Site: brandenburg
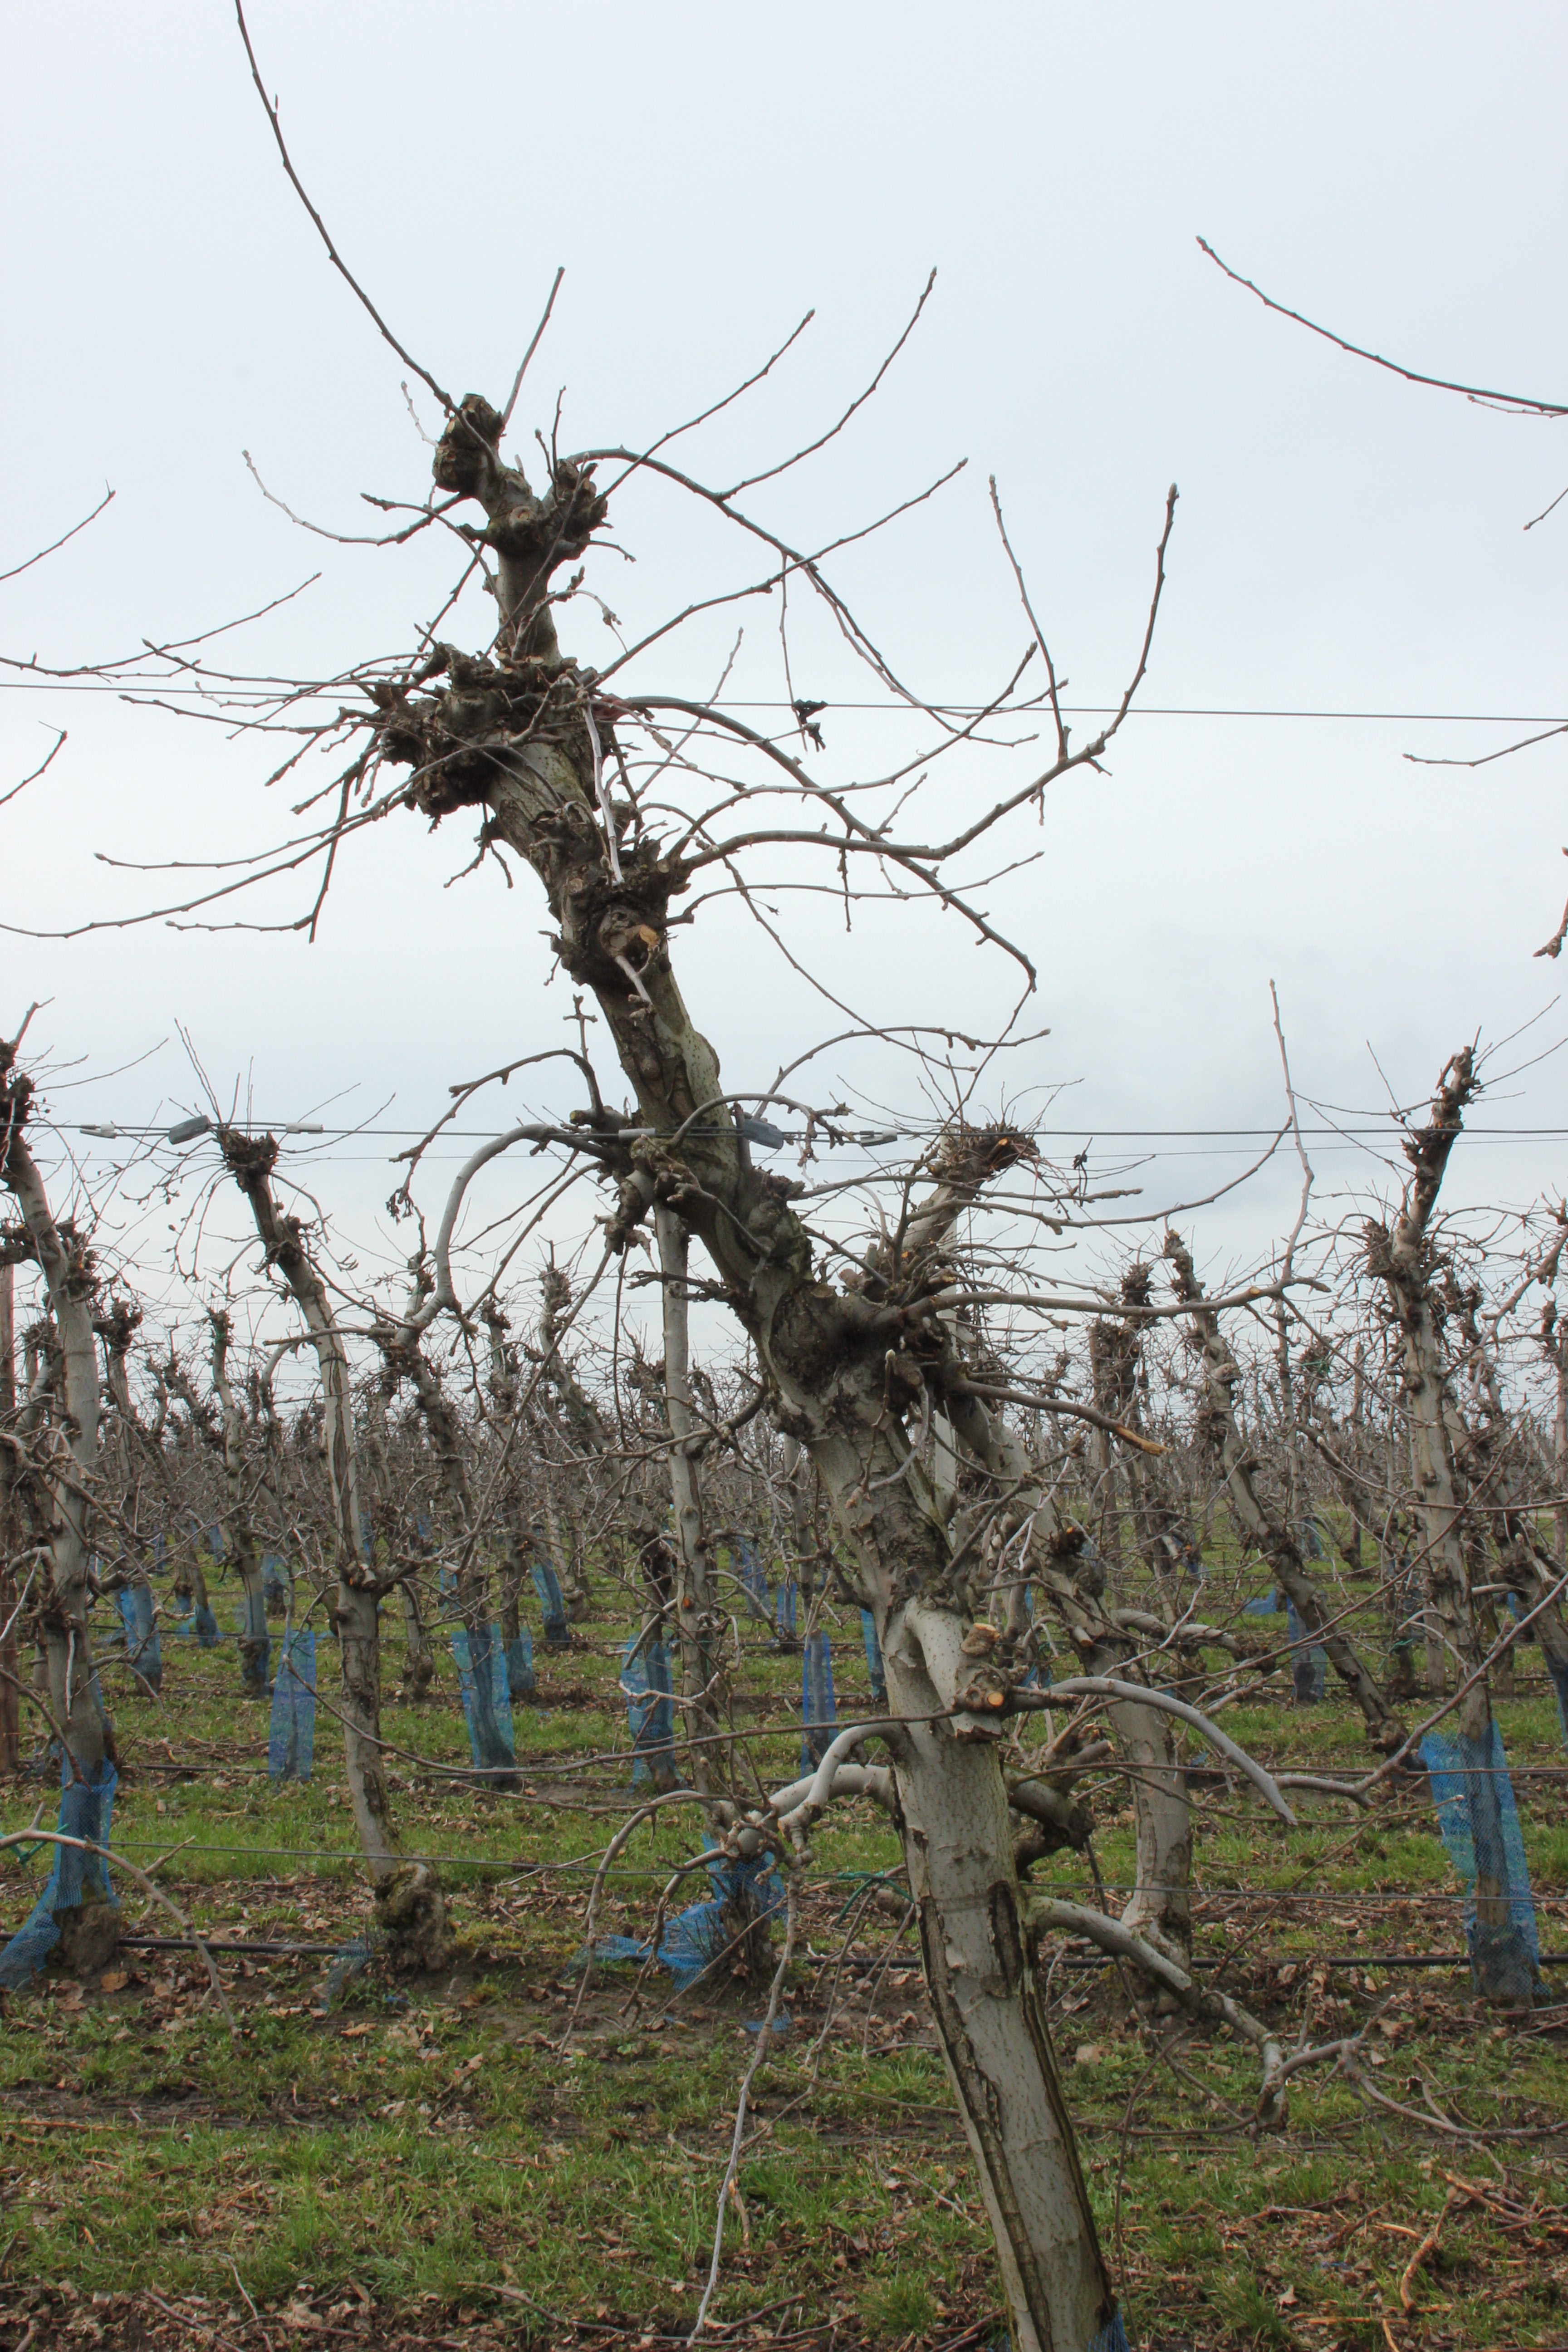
Growth stage (BBCH 01): Bud development